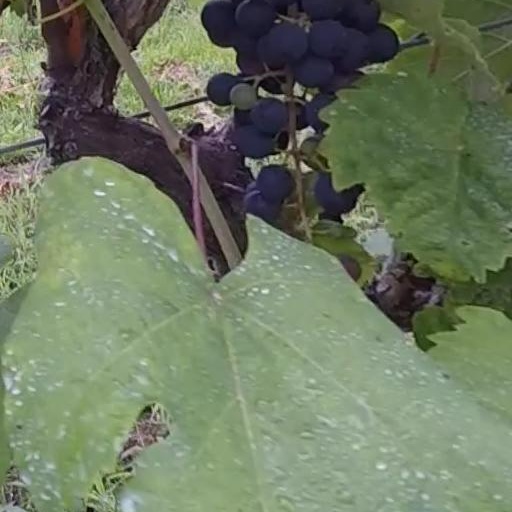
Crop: grape